BMW 501

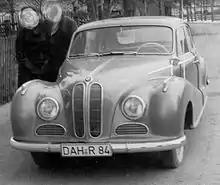
BMW 501 V8

The 501 was introduced to the public in April 1951 at the Frankfurt Motor Show, as was its less expensive, production-ready rival, the Mercedes-Benz 220. The 501 made an impression on the public with its solid engineering and its extravagance. Its list price of more than fifteen thousand Deutsche Mark was about four times the average yearly salary in Germany at the time. The public nicknamed the 501 ""Barockengel"" (Baroque Angel) in reference to the curved, flowing style of the body, which was reminiscent of the Baroque era.